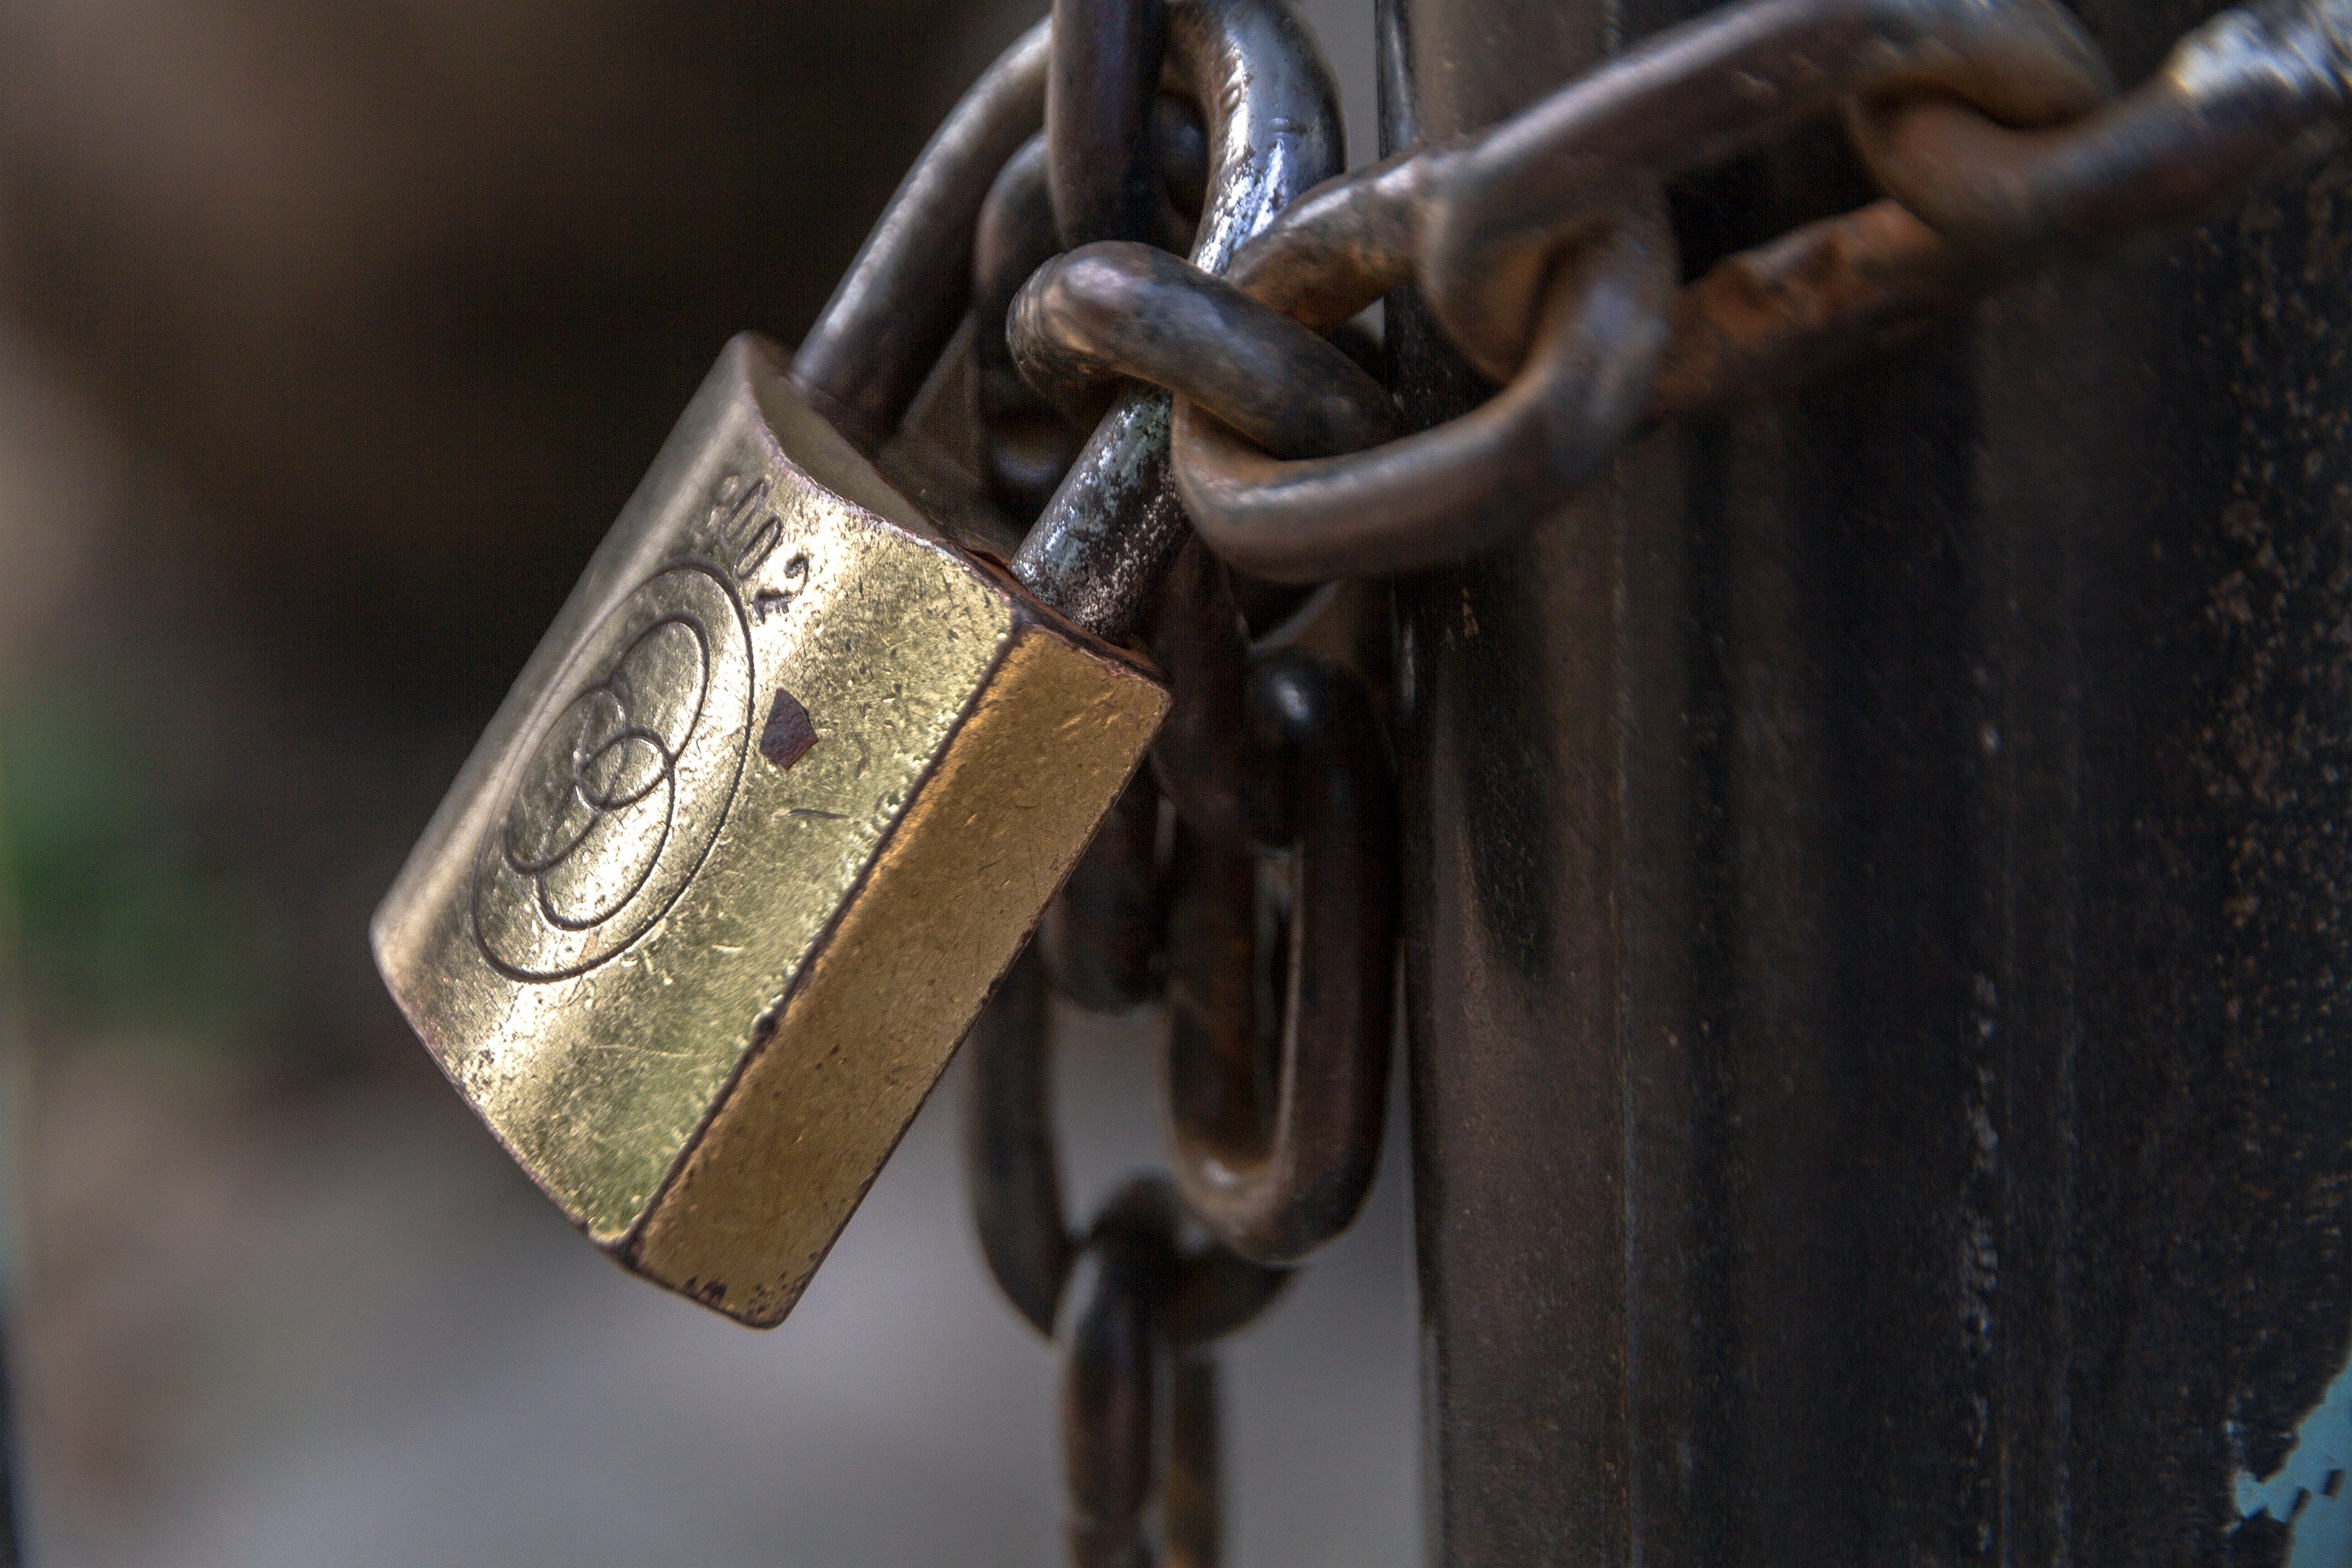
leather, chain, vehicle, key, metal, material, close up, iron, lock